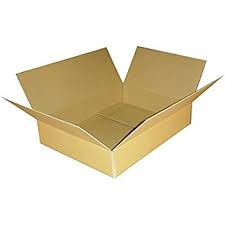
Label: cardboard